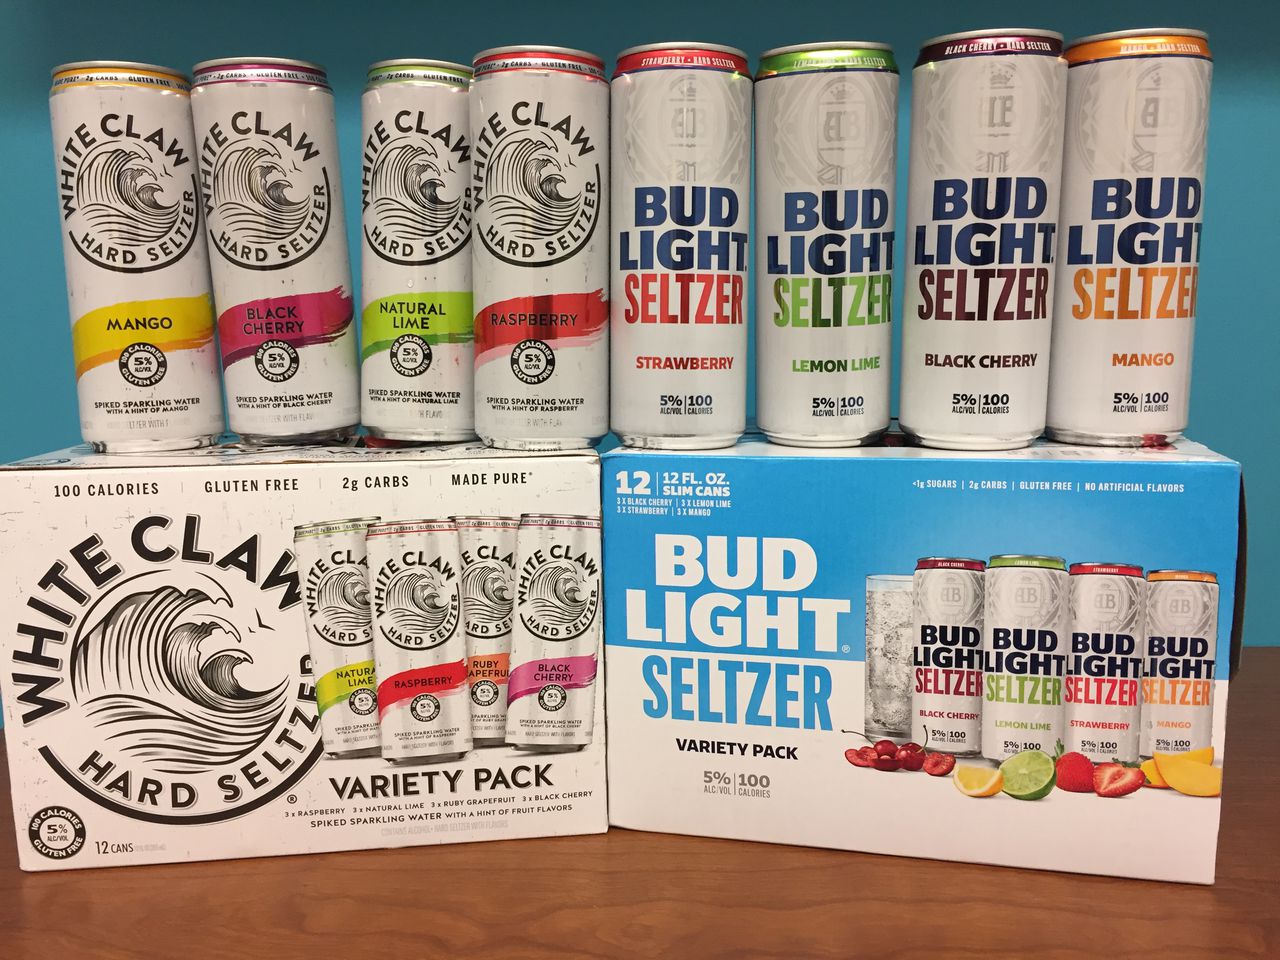
Label: metal